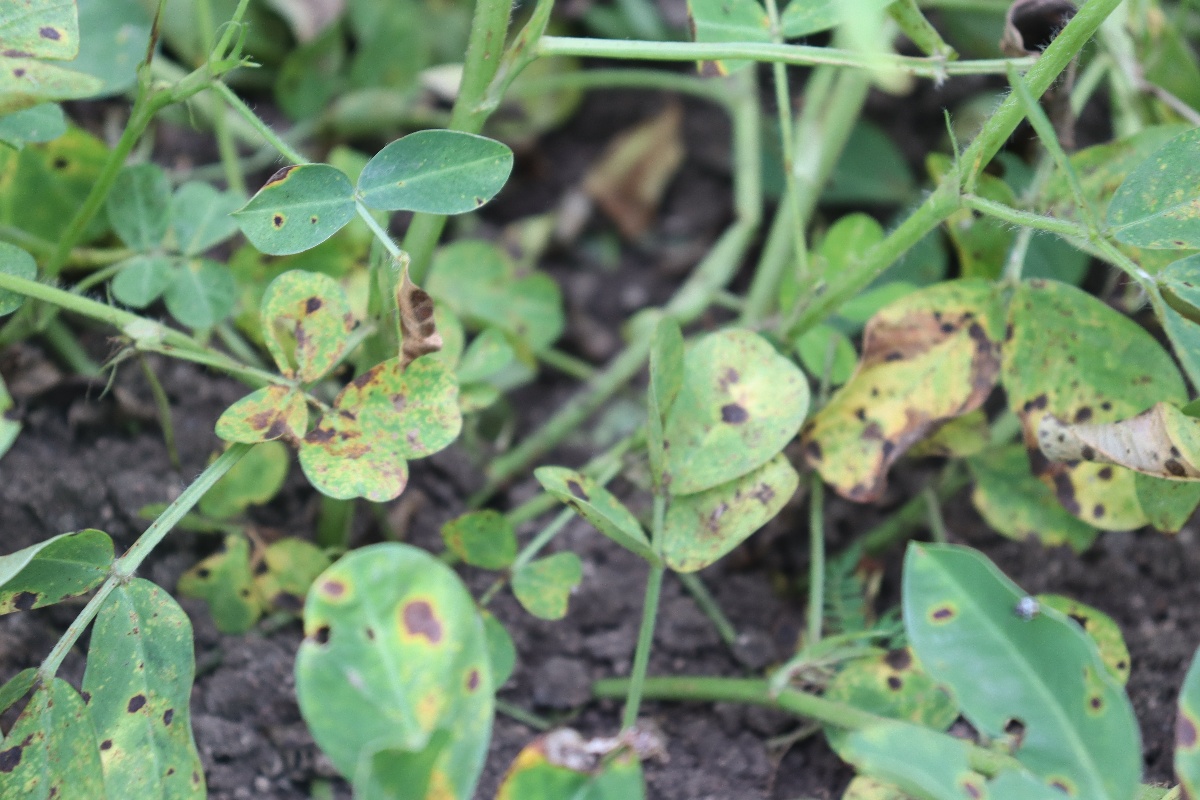
Label: rust